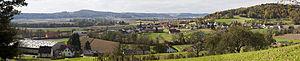
Gniebing-Weißenbach est une ancienne commune autrichienne du district de Südoststeiermark en Styrie.